Josef Kemr

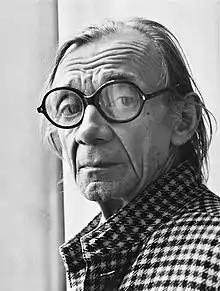
Josef Kemr

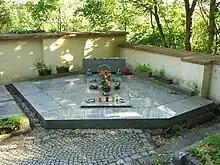
Grave at the Šárka Cemetery

Josef Kemr (20 June 1922 – 15 January 1995) was a Czech actor. He starred in the 1969/1970 film "Witchhammer" under director Otakar Vávra.